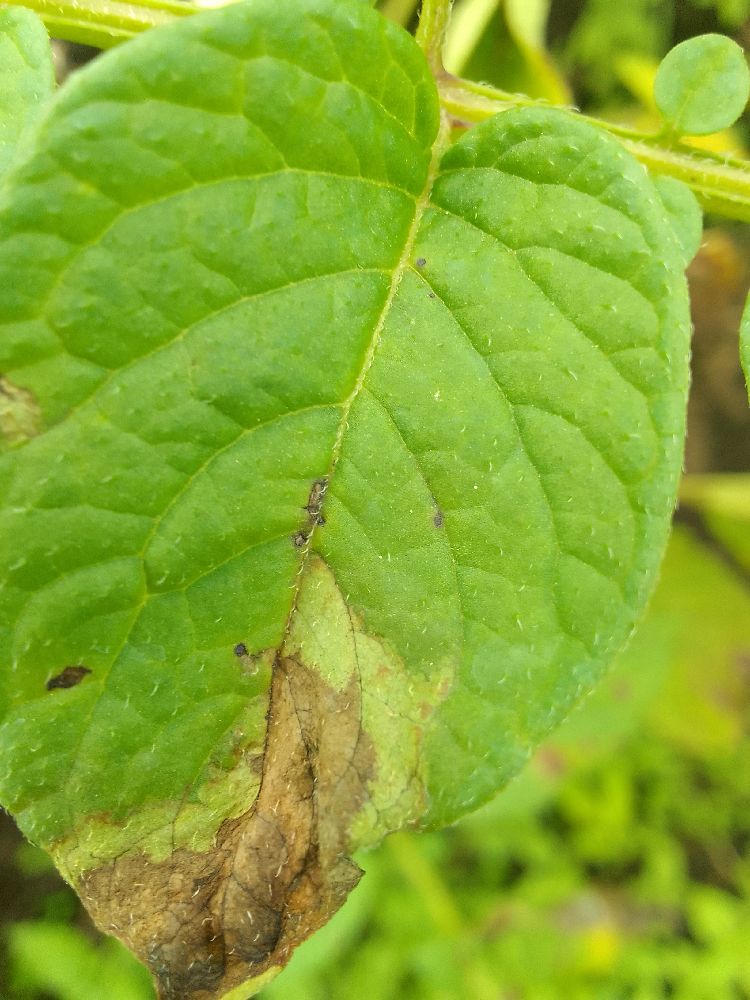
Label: Late blight